Going Clear (film)

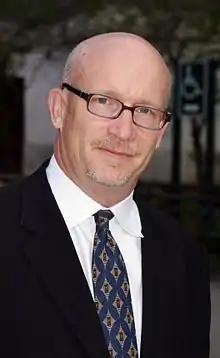
Alex Gibney, director of "Going Clear"

The film is based on the Pulitzer Prize–winning journalist Lawrence Wright's book "Going Clear: Scientology, Hollywood, and the Prison of Belief", which was published in January 2013 and was a National Book Award finalist. HBO announced in December 2014 that Alex Gibney, an Oscar-winning director who made "" (2005), "Taxi to the Dark Side," (2007) and "The Armstrong Lie" (2013), was directing a film based on the book, to be released at the 2015 Sundance Festival. It was the first time that HBO had tackled Scientology directly, though not the first time it had clashed with Scientology; in 1998, protesters mounted demonstrations outside HBO's headquarters because of a documentary that presented anti-depressant drugs, which are fiercely opposed by Scientology, in a positive light.